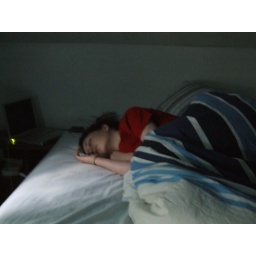
Sarah Stambaugh - asleep in red shirt